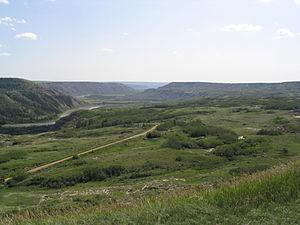
Le parc provincial de Dry Island Buffalo Jump est un parc provincial situé dans le centre de l'Alberta, au Canada, situé à environ 103 km au sud de Red Deer et 16 km à l'est de Trochu. Le parc est situé le long de la rivière Red Deer et est formé de Badlands. Son nom dérive du grand plateau situé au milieu du parc, à 200 m au-dessus la rivière Red Deer, qui n'a jamais été mis en valeur par les humains et conserve ses prairies vierges.